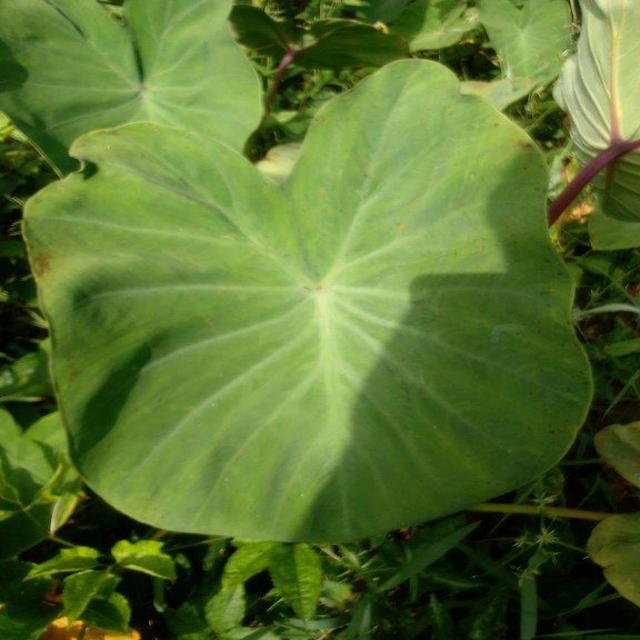
Label: Healthy